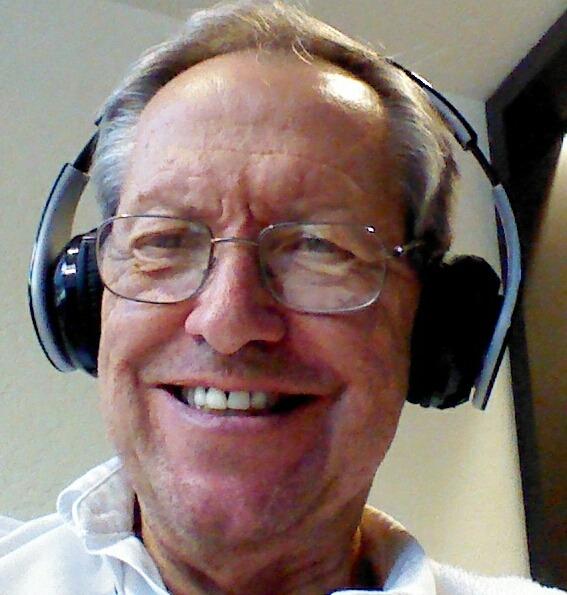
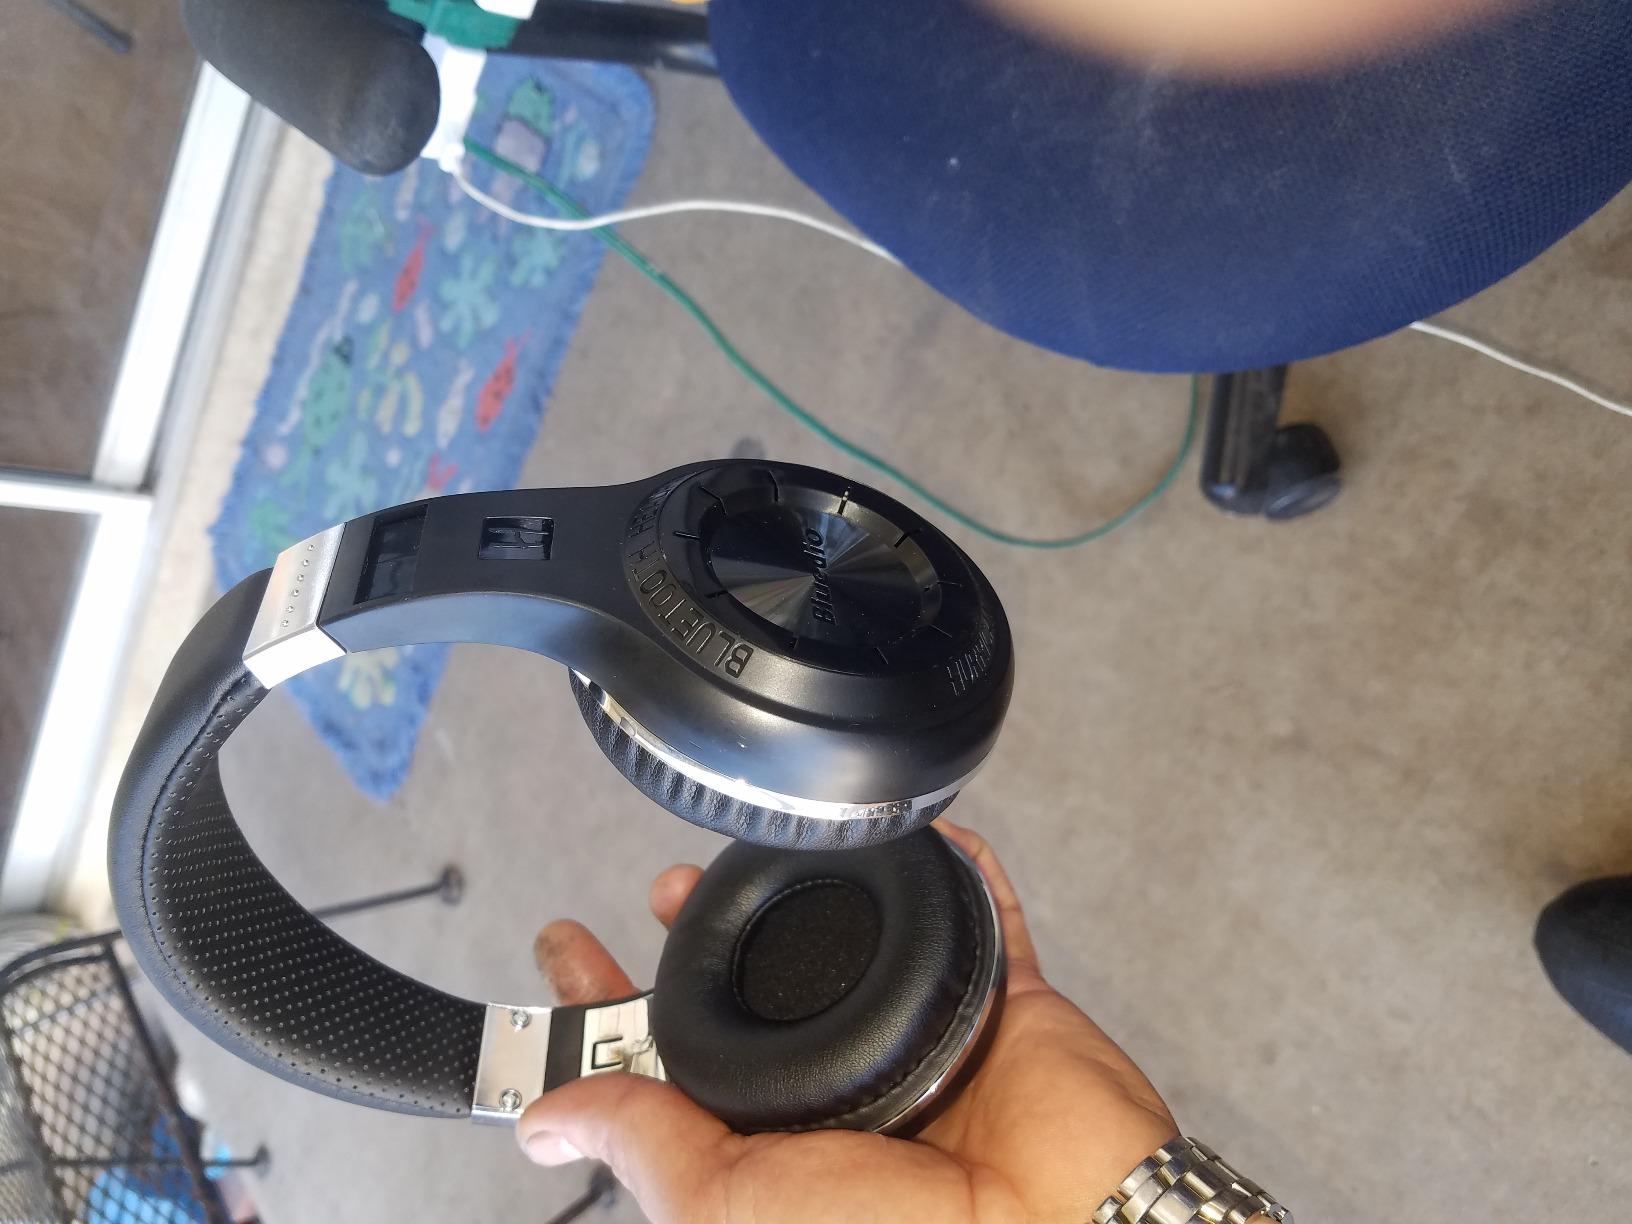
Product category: headphones
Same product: no